Neha Oberoi

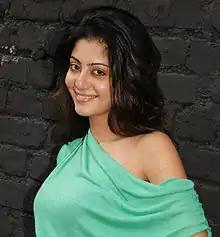
Neha Oberoi at Dus Kahaniyaan promotional event

Neha Oberoi is an Indian actress who has acted in Tollywood and Bollywood films.